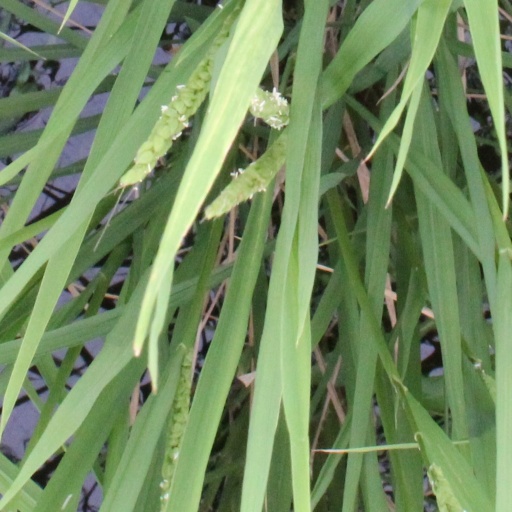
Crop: rice